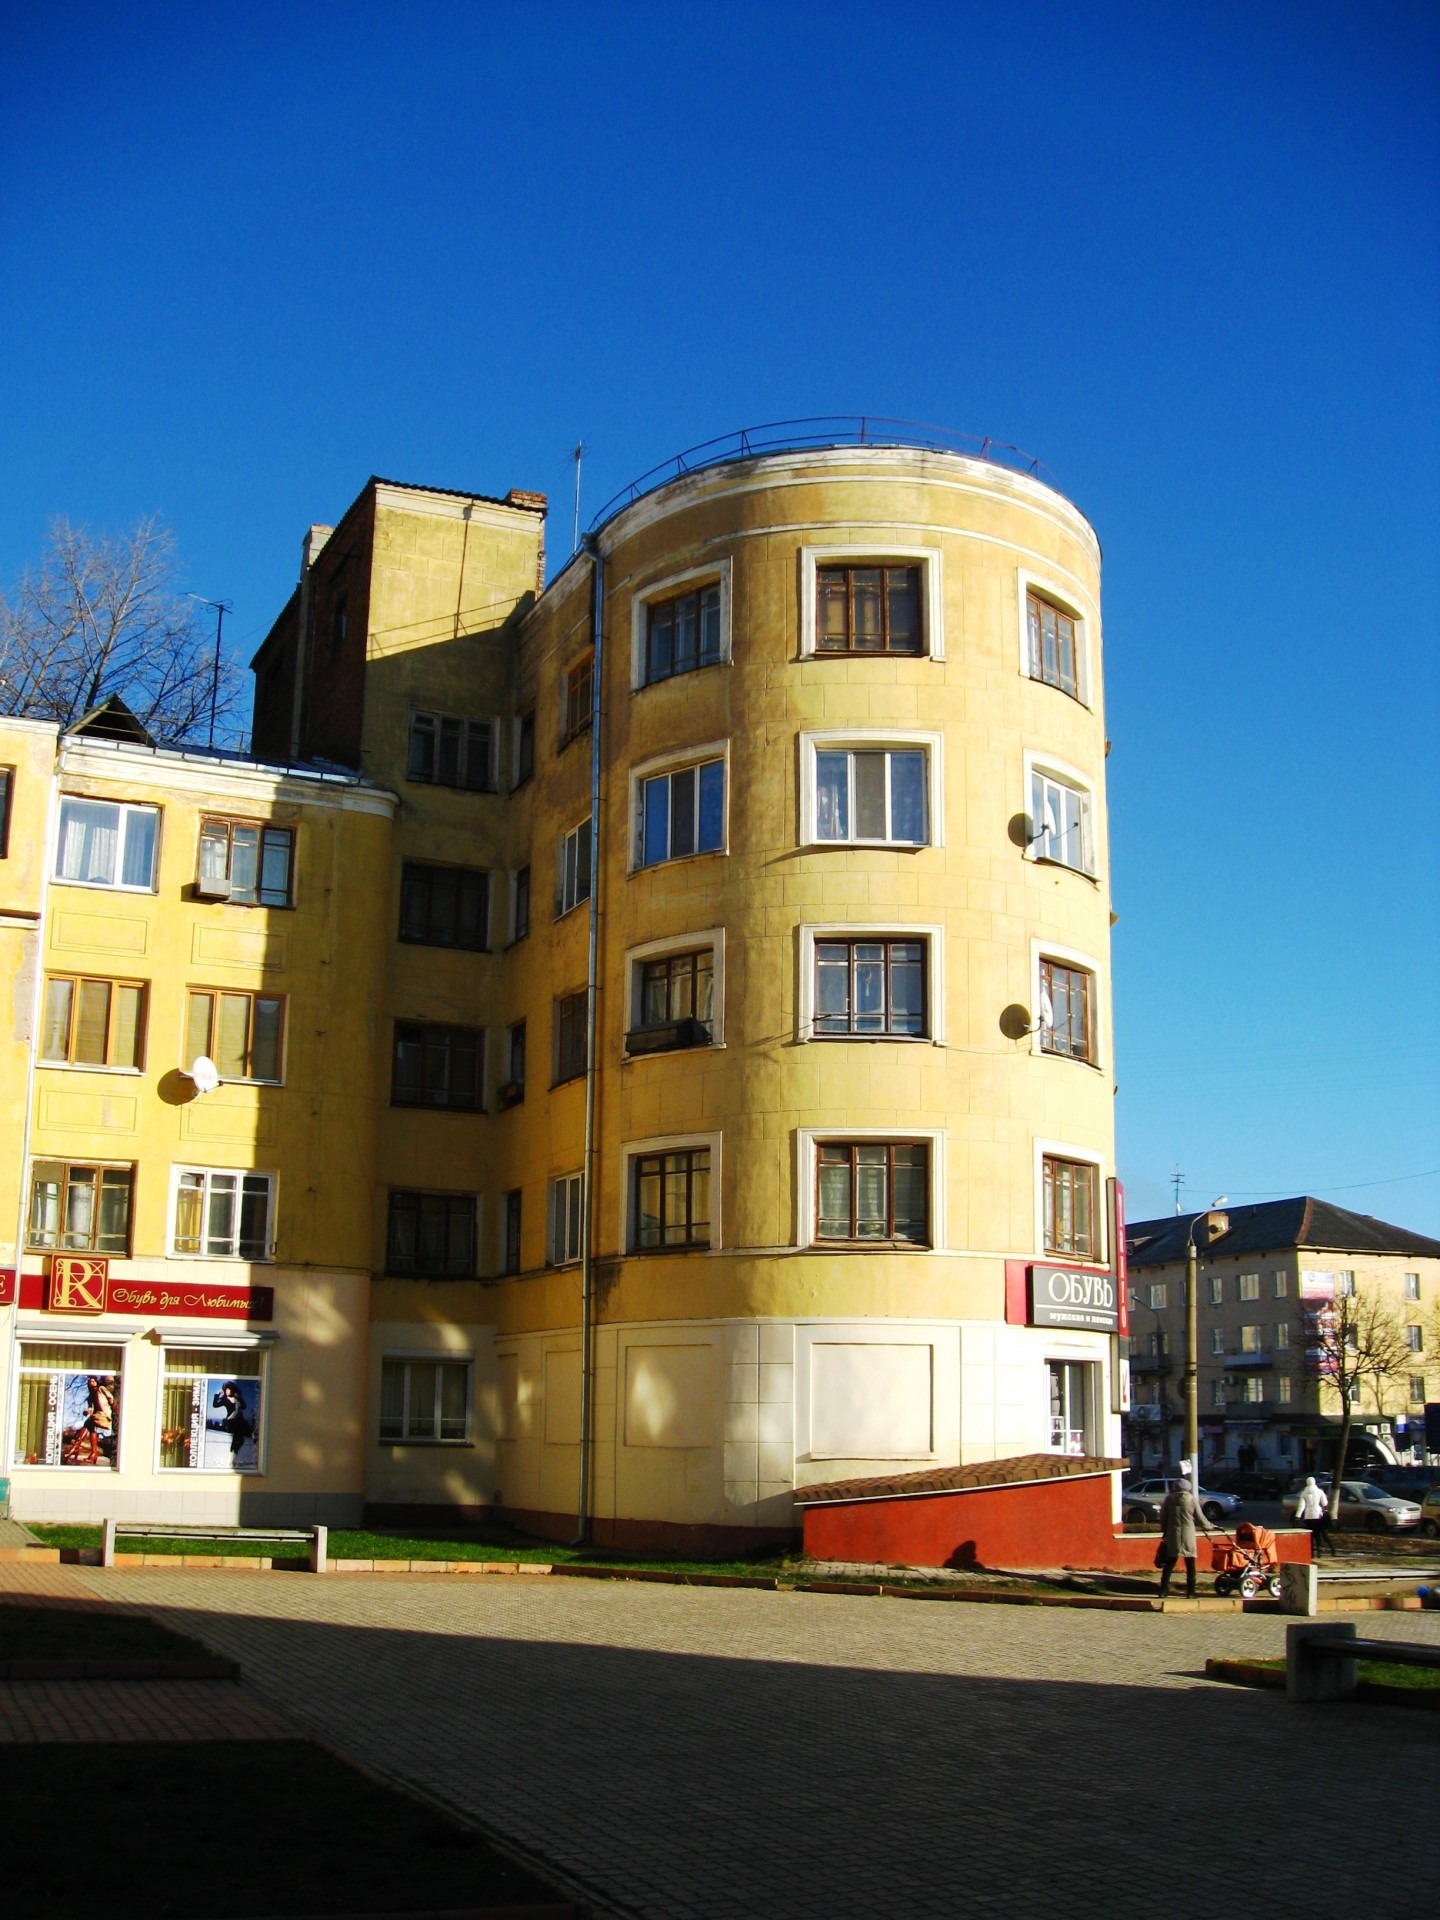
architecture, house, building, downtown, plaza, landmark, facade, property, apartment, tower block, history, russia, headquarters, condominium, neighbourhood, russian federation, urban area, residential area, metropolitan area, smolensk